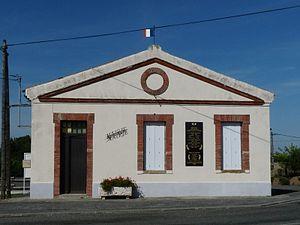
Mairie de Bélesta-en-Lauragais, Haute-Garonne, France
Bélesta-en-Lauragais est une commune française située dans le département de la Haute-Garonne, en région Occitanie.